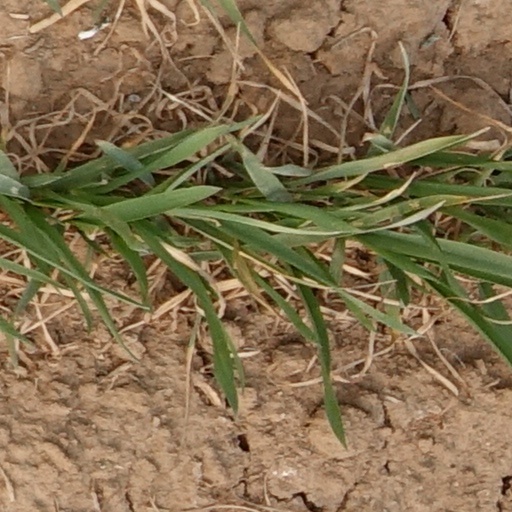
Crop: wheat